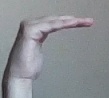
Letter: haa